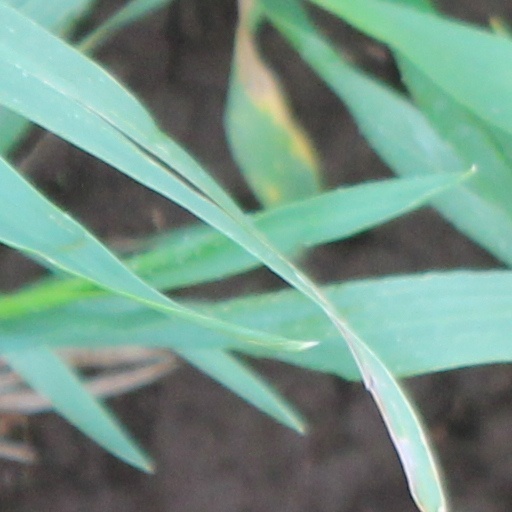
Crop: wheat